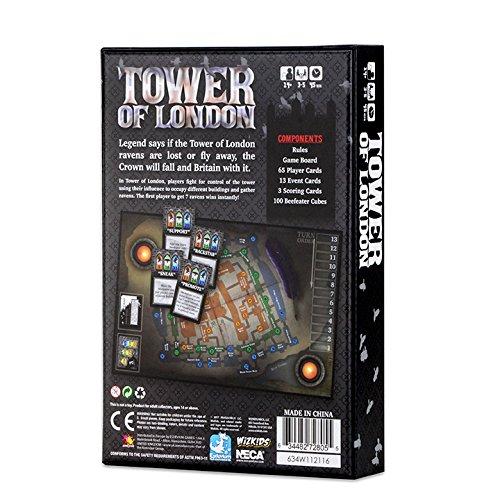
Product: WizKids Tower of London Board Game
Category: Toys & Games | Games & Accessories | Board Games
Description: LEGEND says if the tower of London Ravens are lost or fly away, the crown will fall and Britain with it.
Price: $9.49
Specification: ProductDimensions:6.2x1.5x9.2inches|ItemWeight:1.37pounds|ShippingWeight:1.37pounds(Viewshippingratesandpolicies)|DomesticShipping:ItemcanbeshippedwithinU.S.|InternationalShipping:ThisitemcanbeshippedtoselectcountriesoutsideoftheU.S.LearnMore|ASIN:B01NGZ7MKJ|Itemmodelnumber:72805|Manufacturerrecommendedage:14yearsandup